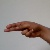
The image shows a hand gesture representing the letter 'H' in Indian Sign Language.